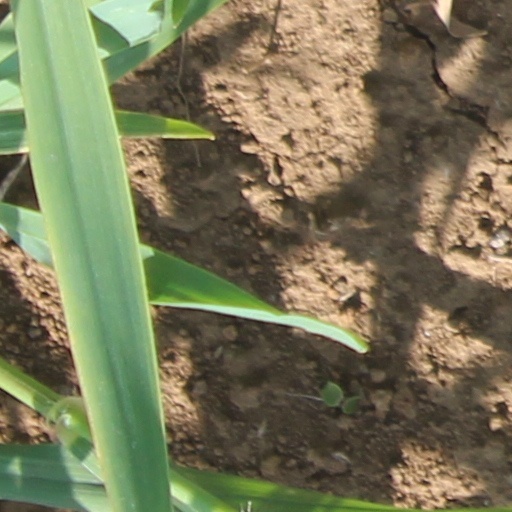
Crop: wheat